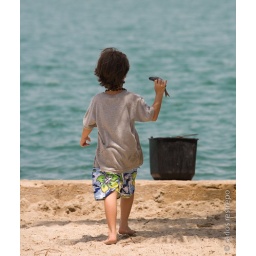
young boy with a fish in his hand